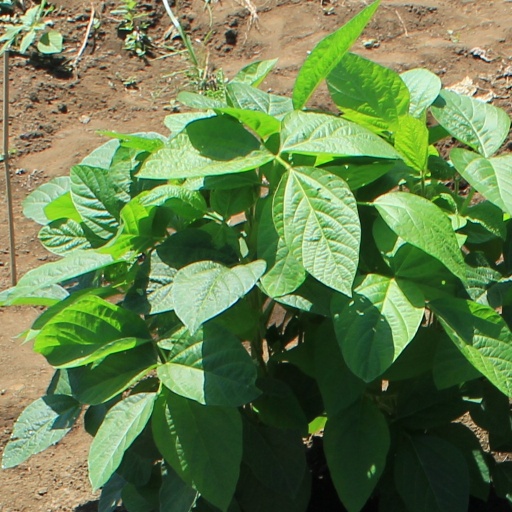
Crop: soybean